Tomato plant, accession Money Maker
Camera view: tilt-top (135 deg); turntable rotation: 210 degrees
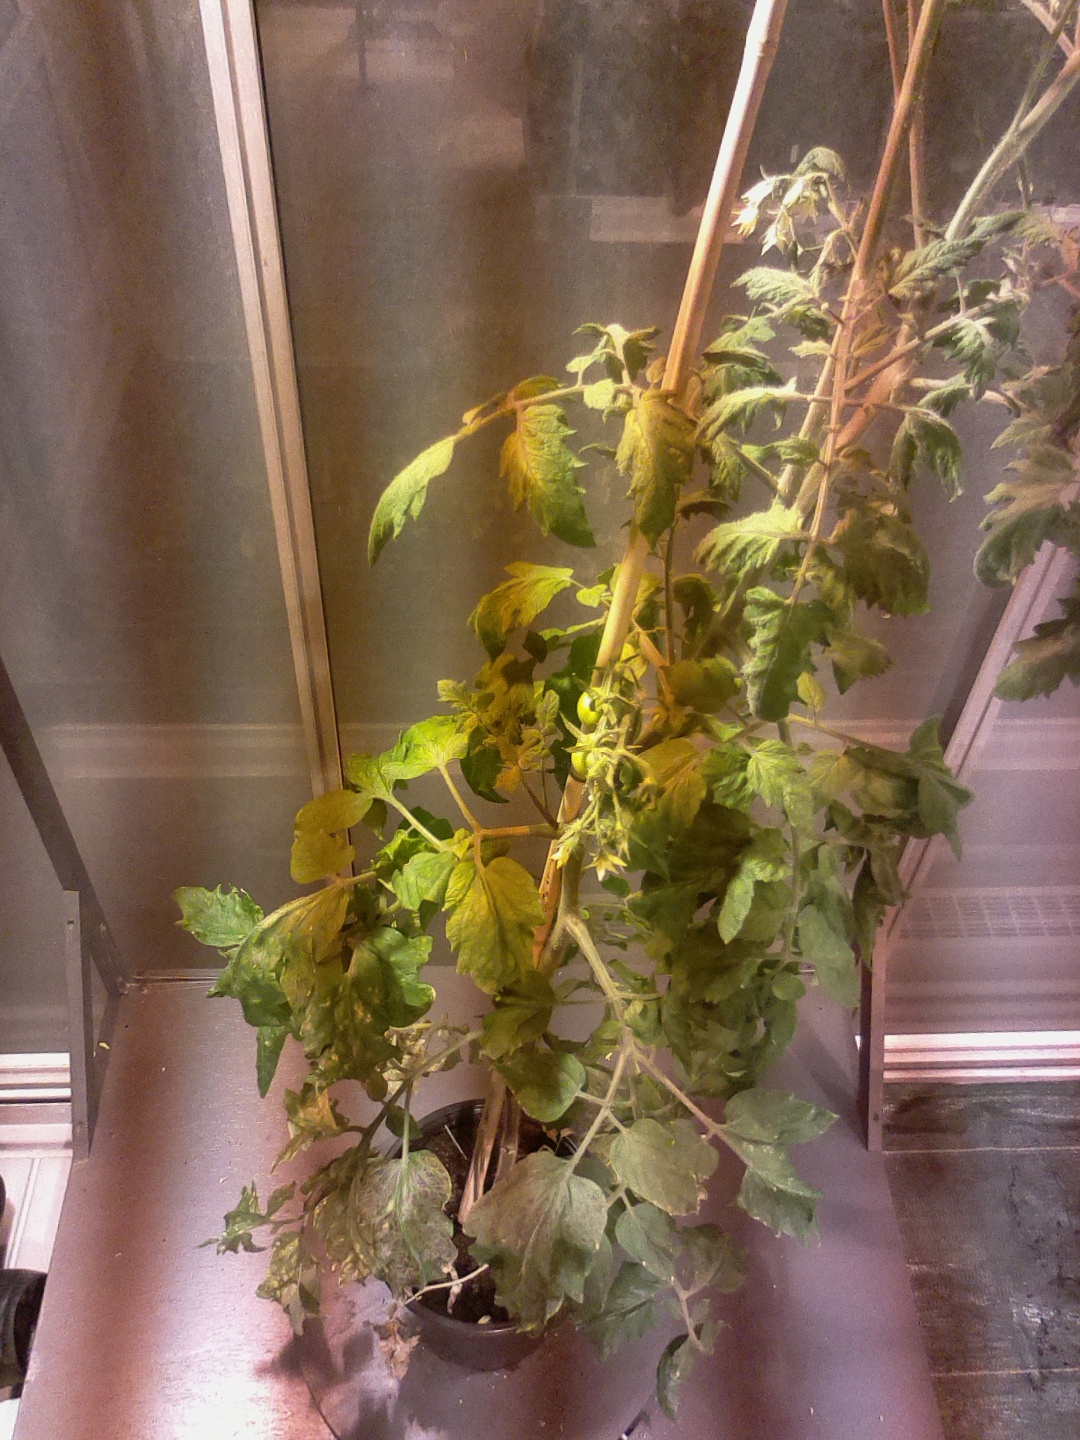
BBCH growth stage 71: 10%-20% of final fruit size